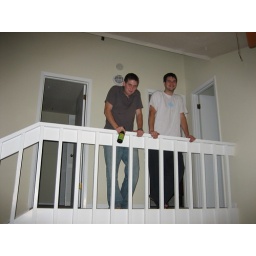
the bucher boys in will's new house